Tom Campbell (footballer, born 1991)

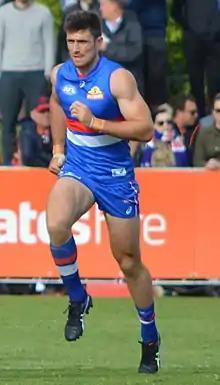
Campbell warming up for the Western Bulldogs in February 2017

Tom Campbell (born 2 November 1991) is a professional Australian rules footballer currently playing for the Melbourne Football Club in the Australian Football League (AFL). Campbell previously played for the Western Bulldogs, North Melbourne and St Kilda.